Rue des Saussaies

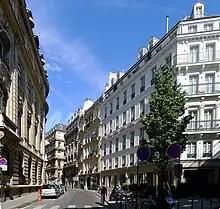
Rue des Saussaies

The Rue des Saussaies is a short (50 m long) street in the 8th arrondissement of Paris that adjoins the Ministry of the Interior. It begins at the Place Beauvau and finishes at the Place Saussaies. At number 10 lived the comte de Ségur, Napoleon I's master of ceremonies. At number 11 were the Gestapo headquarters for occupied Paris during World War II. After the war, number 11 housed the Ministry of the Interior, including the Sûreté nationale. At number 22, French composer Francis Poulenc was born, on 7 January 1899.